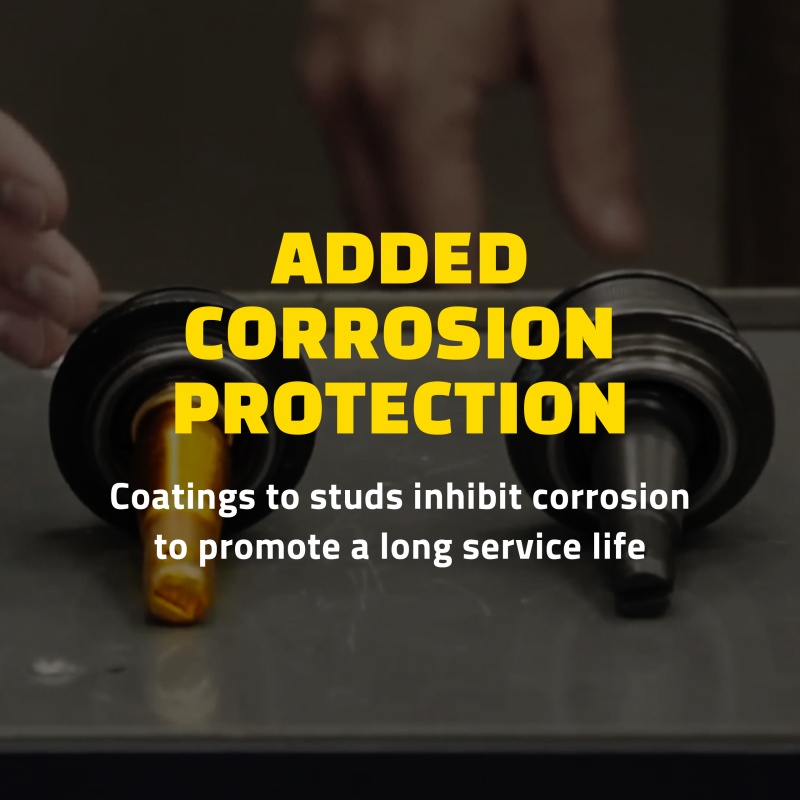
MOOG 06-12 Ford Fusion Rear Lower Forward Control Arm
EASY TO INSTALL -- Precision tolerances for easy installation and steering alignment giving you a perfect fit right out of the box This Part Fits: Year Make Model Submodel 2010-2012 Ford Fusion Hybrid 2006-2012 Ford Fusion S 2006-2012 Ford Fusion SE 2006-2012 Ford Fusion SEL 2010-2012 Ford Fusion Sport 2007-2012 Lincoln MKZ Base 2011-2012 Lincoln MKZ Hybrid 2006 Lincoln Zephyr Base 2003-2008 Mazda 6 i 2003-2008 Mazda 6 S 2006-2011 Mercury Milan Base 2010-2011 Mercury Milan Hybrid 2006-2011 Mercury Milan Premier
Brand: Moog
Category: Vehicles & Parts > Vehicle Parts & Accessories > Motor Vehicle Parts > Motor Vehicle Suspension Parts > Control Arms